Hayworth Theatre

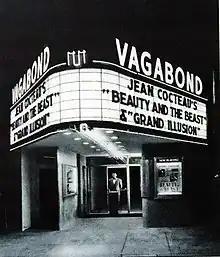
Vagabond Theatre

On May 26, 1950, it was converted into a movie theater, and rebranded as the Vagabond Theatre. Architect Dwight Gibbs, a designer of the Carthay Circle Theatre, was responsible for the transformation. The interior walls of the theatre were once adorned with murals depicting scenes from silent films. The building also housed a restaurant called Vagabond's House, which was possibly Los Angeles' first Tiki bar.